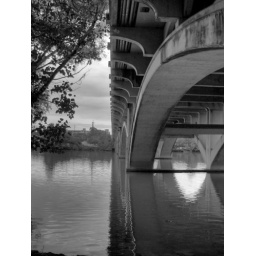
It's all just water under the bridge